Yukon Field Force

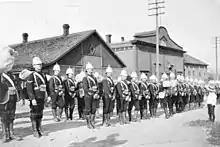
The force parading en route to the Yukon in Vancouver, 1898

The Yukon Field Force was created in response to the discovery of gold in the Canadian far north in the final years of the 19th century. There was no government presence in the Yukon in the late 19th century and the region was sparsely populated by First Nations and European prospectors. The borders in south-east Alaska had been disputed between the United States, Canada and Britain since the United States' purchase of Alaska from Russia in 1867. There were no police in the region, and the Permanent Force of the Canadian Militia was only around 800 strong across the whole of the country, with the nearest garrison in Winnipeg, Manitoba, approximately away.